Adam McPhee

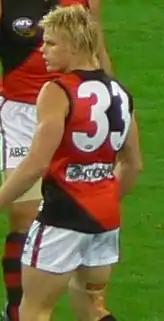

Adam McPhee (born 6 October 1982) is an Australian rules football player who played for the Fremantle Football Club and the Essendon Football Club in the Australian Football League (AFL). He is a versatile player who has played both as a forward, defender and tagging role, with high-profile clashes with Gary Ablett, Jr. and Chris Judd in 2010.